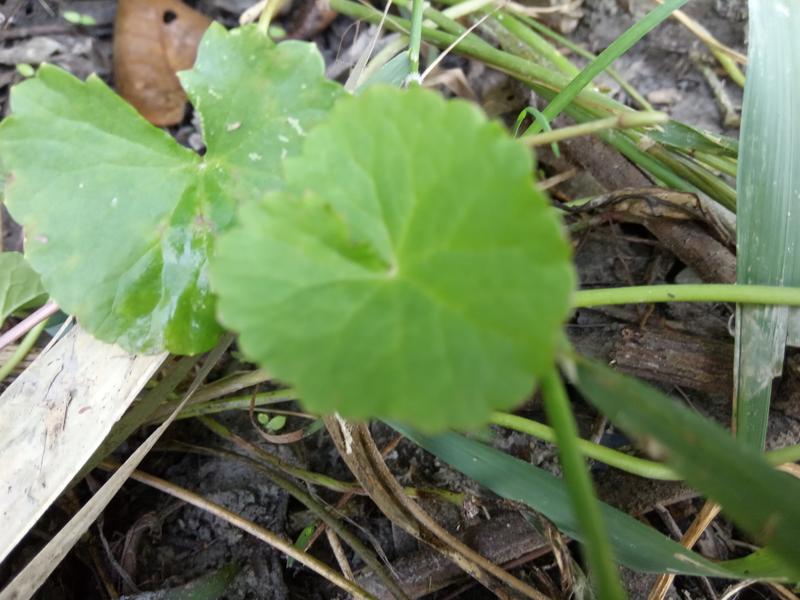
Weed species: Centella asiatica